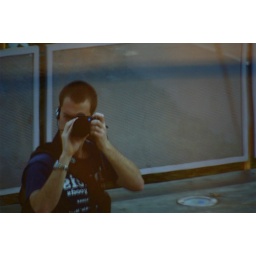
Self portrait in building window